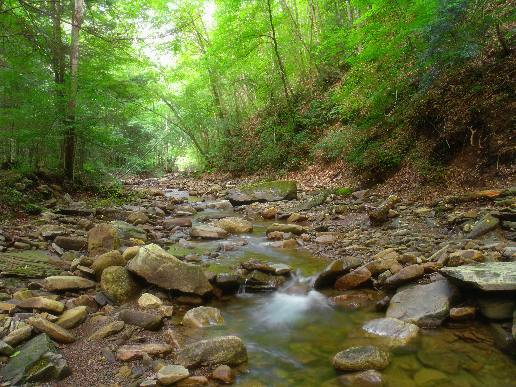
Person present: No